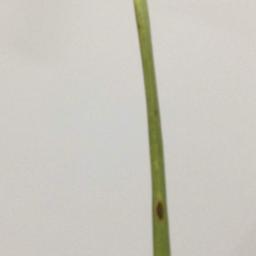
Label: Rice___Leaf_Blast